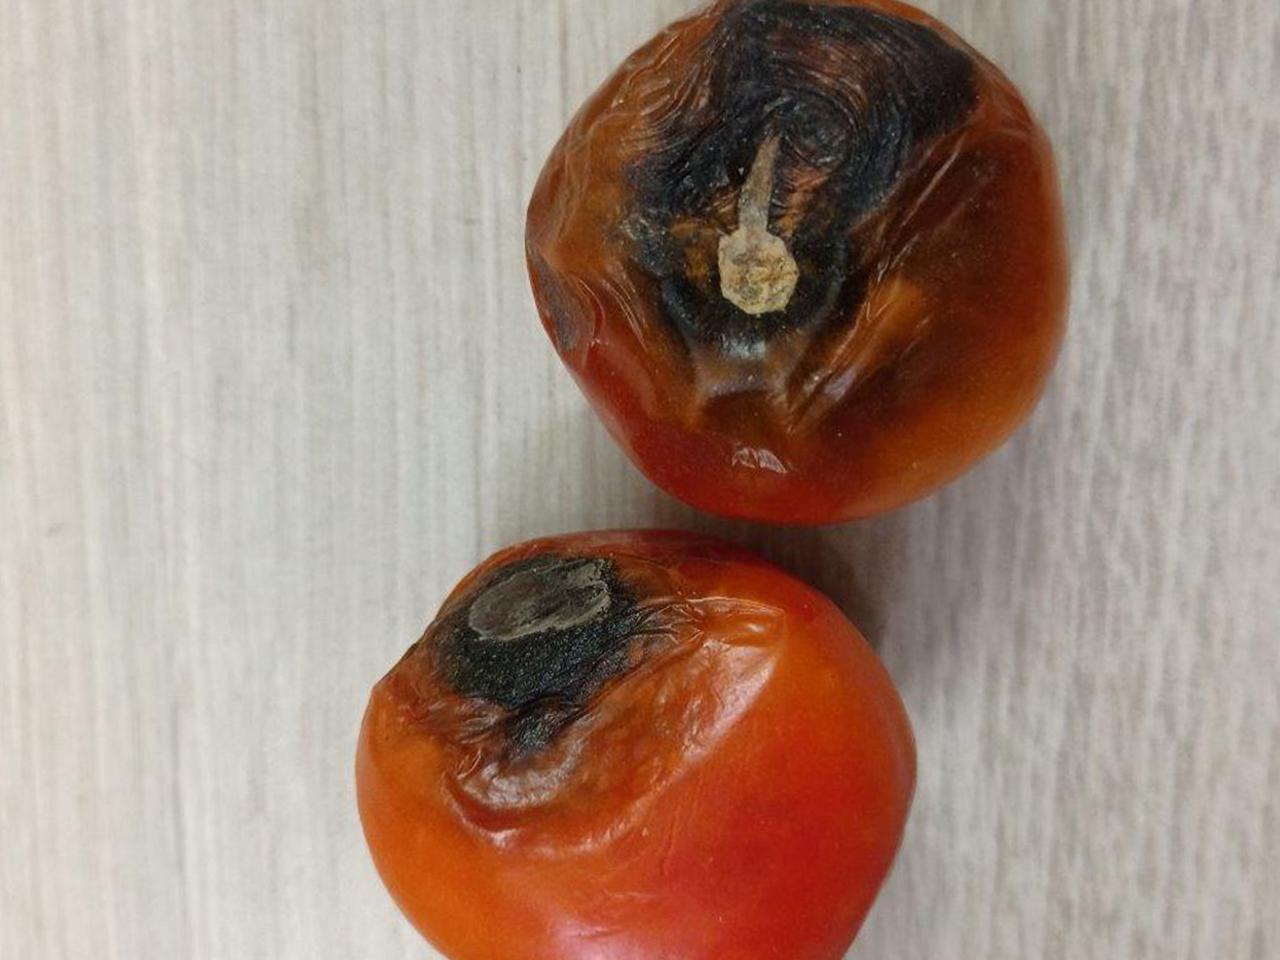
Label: Rotten